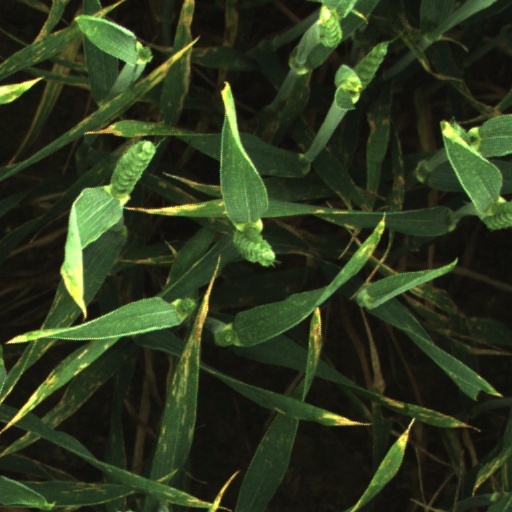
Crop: wheat